Gobiraptor

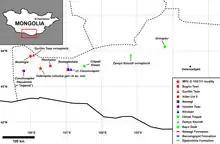
Map showing the occurrence of "Gobiraptor" and other oviraptorids in the southern Gobi Desert

In 2008, the Korea-Mongolia International Dinosaur Expedition discovered an oviraptorosaurian skeleton at the Altan Uul III site in Ömnögovi Province, in the Gobi Desert. The fossil was prepared by Do Kwon Kim.